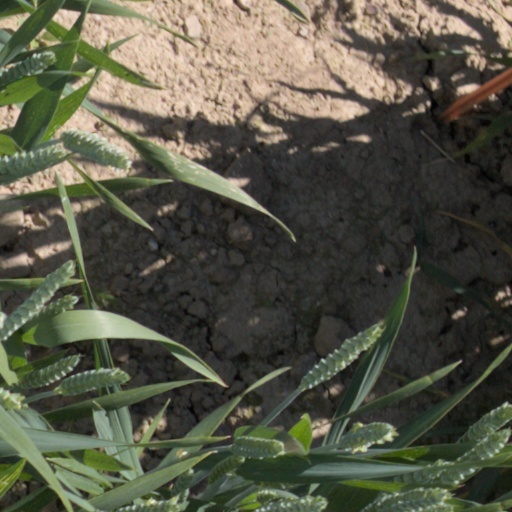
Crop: wheat